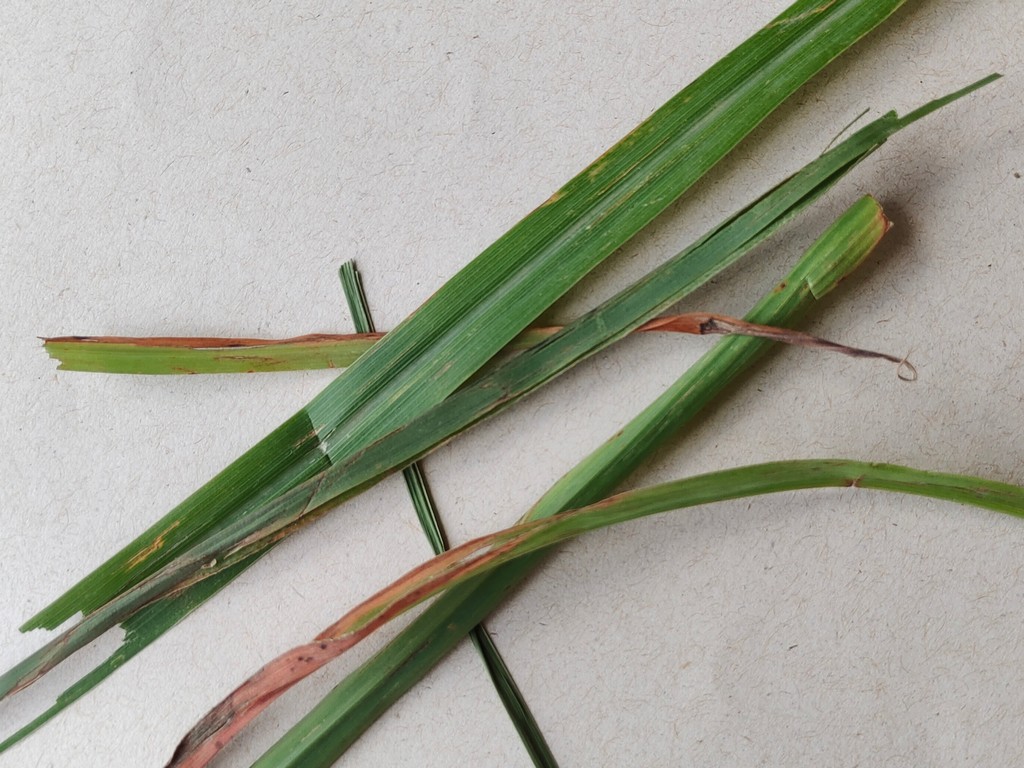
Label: Unhealthy